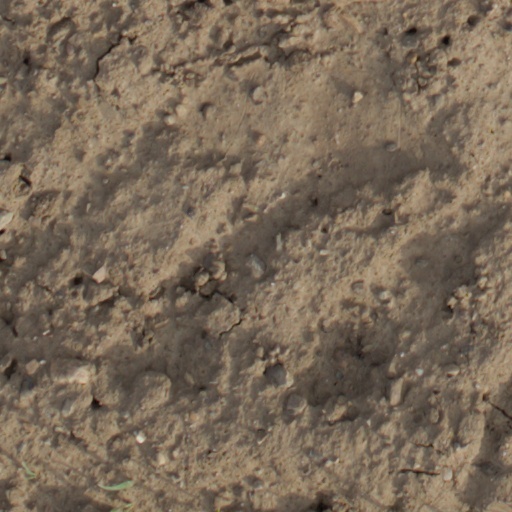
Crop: wheat